Stadium Events

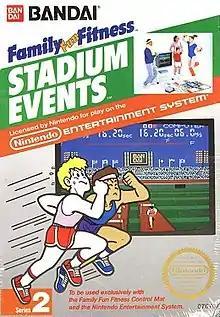
North American box art

Stadium Events is a sports fitness game developed by Human Entertainment and published by Bandai for the Nintendo Entertainment System. This and "Athletic World" are the two games in the "Family Fun Fitness" series, designed and branded for the short-lived "Family Fun Fitness" mat accessory for the NES. "Stadium Events" allows players to compete in four different Olympic inspired sporting events, using the mat to move as they compete in running and jumping focused gameplay.